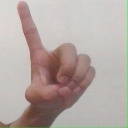
अक्षर: ड